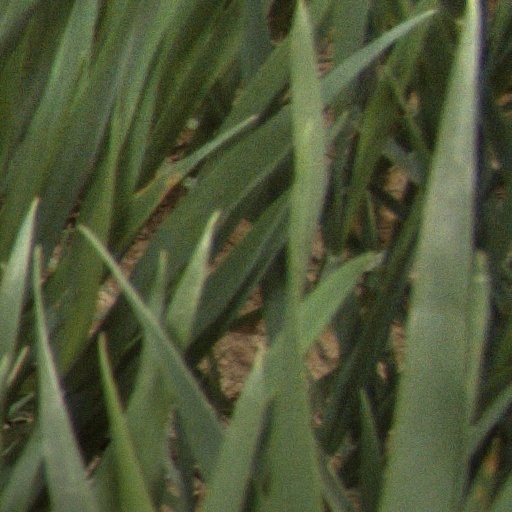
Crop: wheat